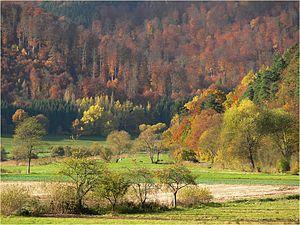
La Forêt de Reinhard est un massif forestier allemand situé tout au nord du land de Hesse, entre Cassel et Bad Karlshafen. Il est limité au nord et à l'est par la Weser, qui fait ici frontière entre la Hesse et la Basse-Saxe.